Thomas Klikauer

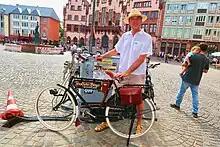

Thomas Klikauer (born 20 July 1962 in Darmstadt/ Germany) is a Senior lecturer teaching Human resource management and Industrial Relations at the Sydney Graduate School of Management (SGSM) at the Western Sydney University, Australia.